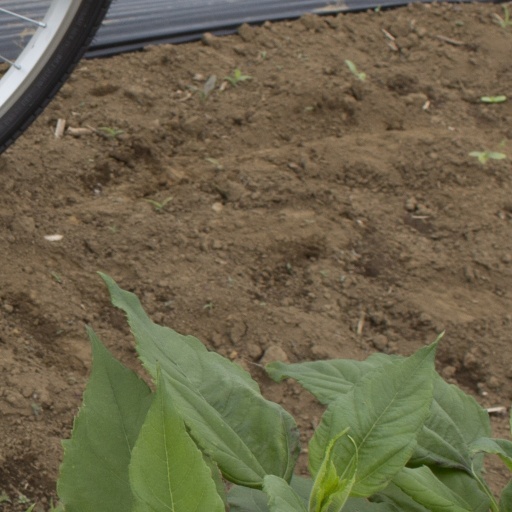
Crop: Jerusalem artichoke